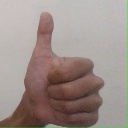
अक्षर: थ